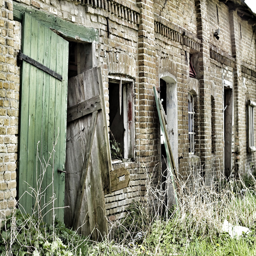
sometimes there is open door